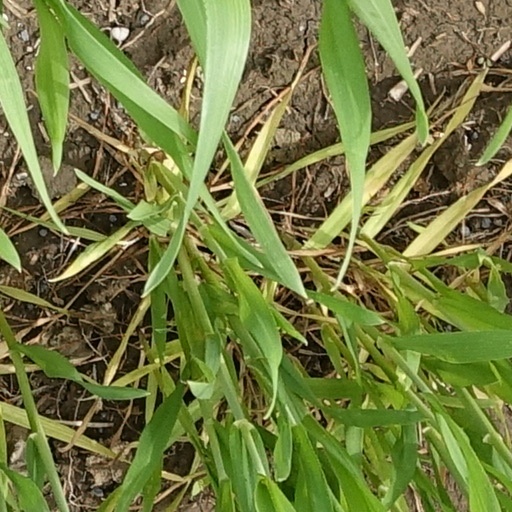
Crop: wheat